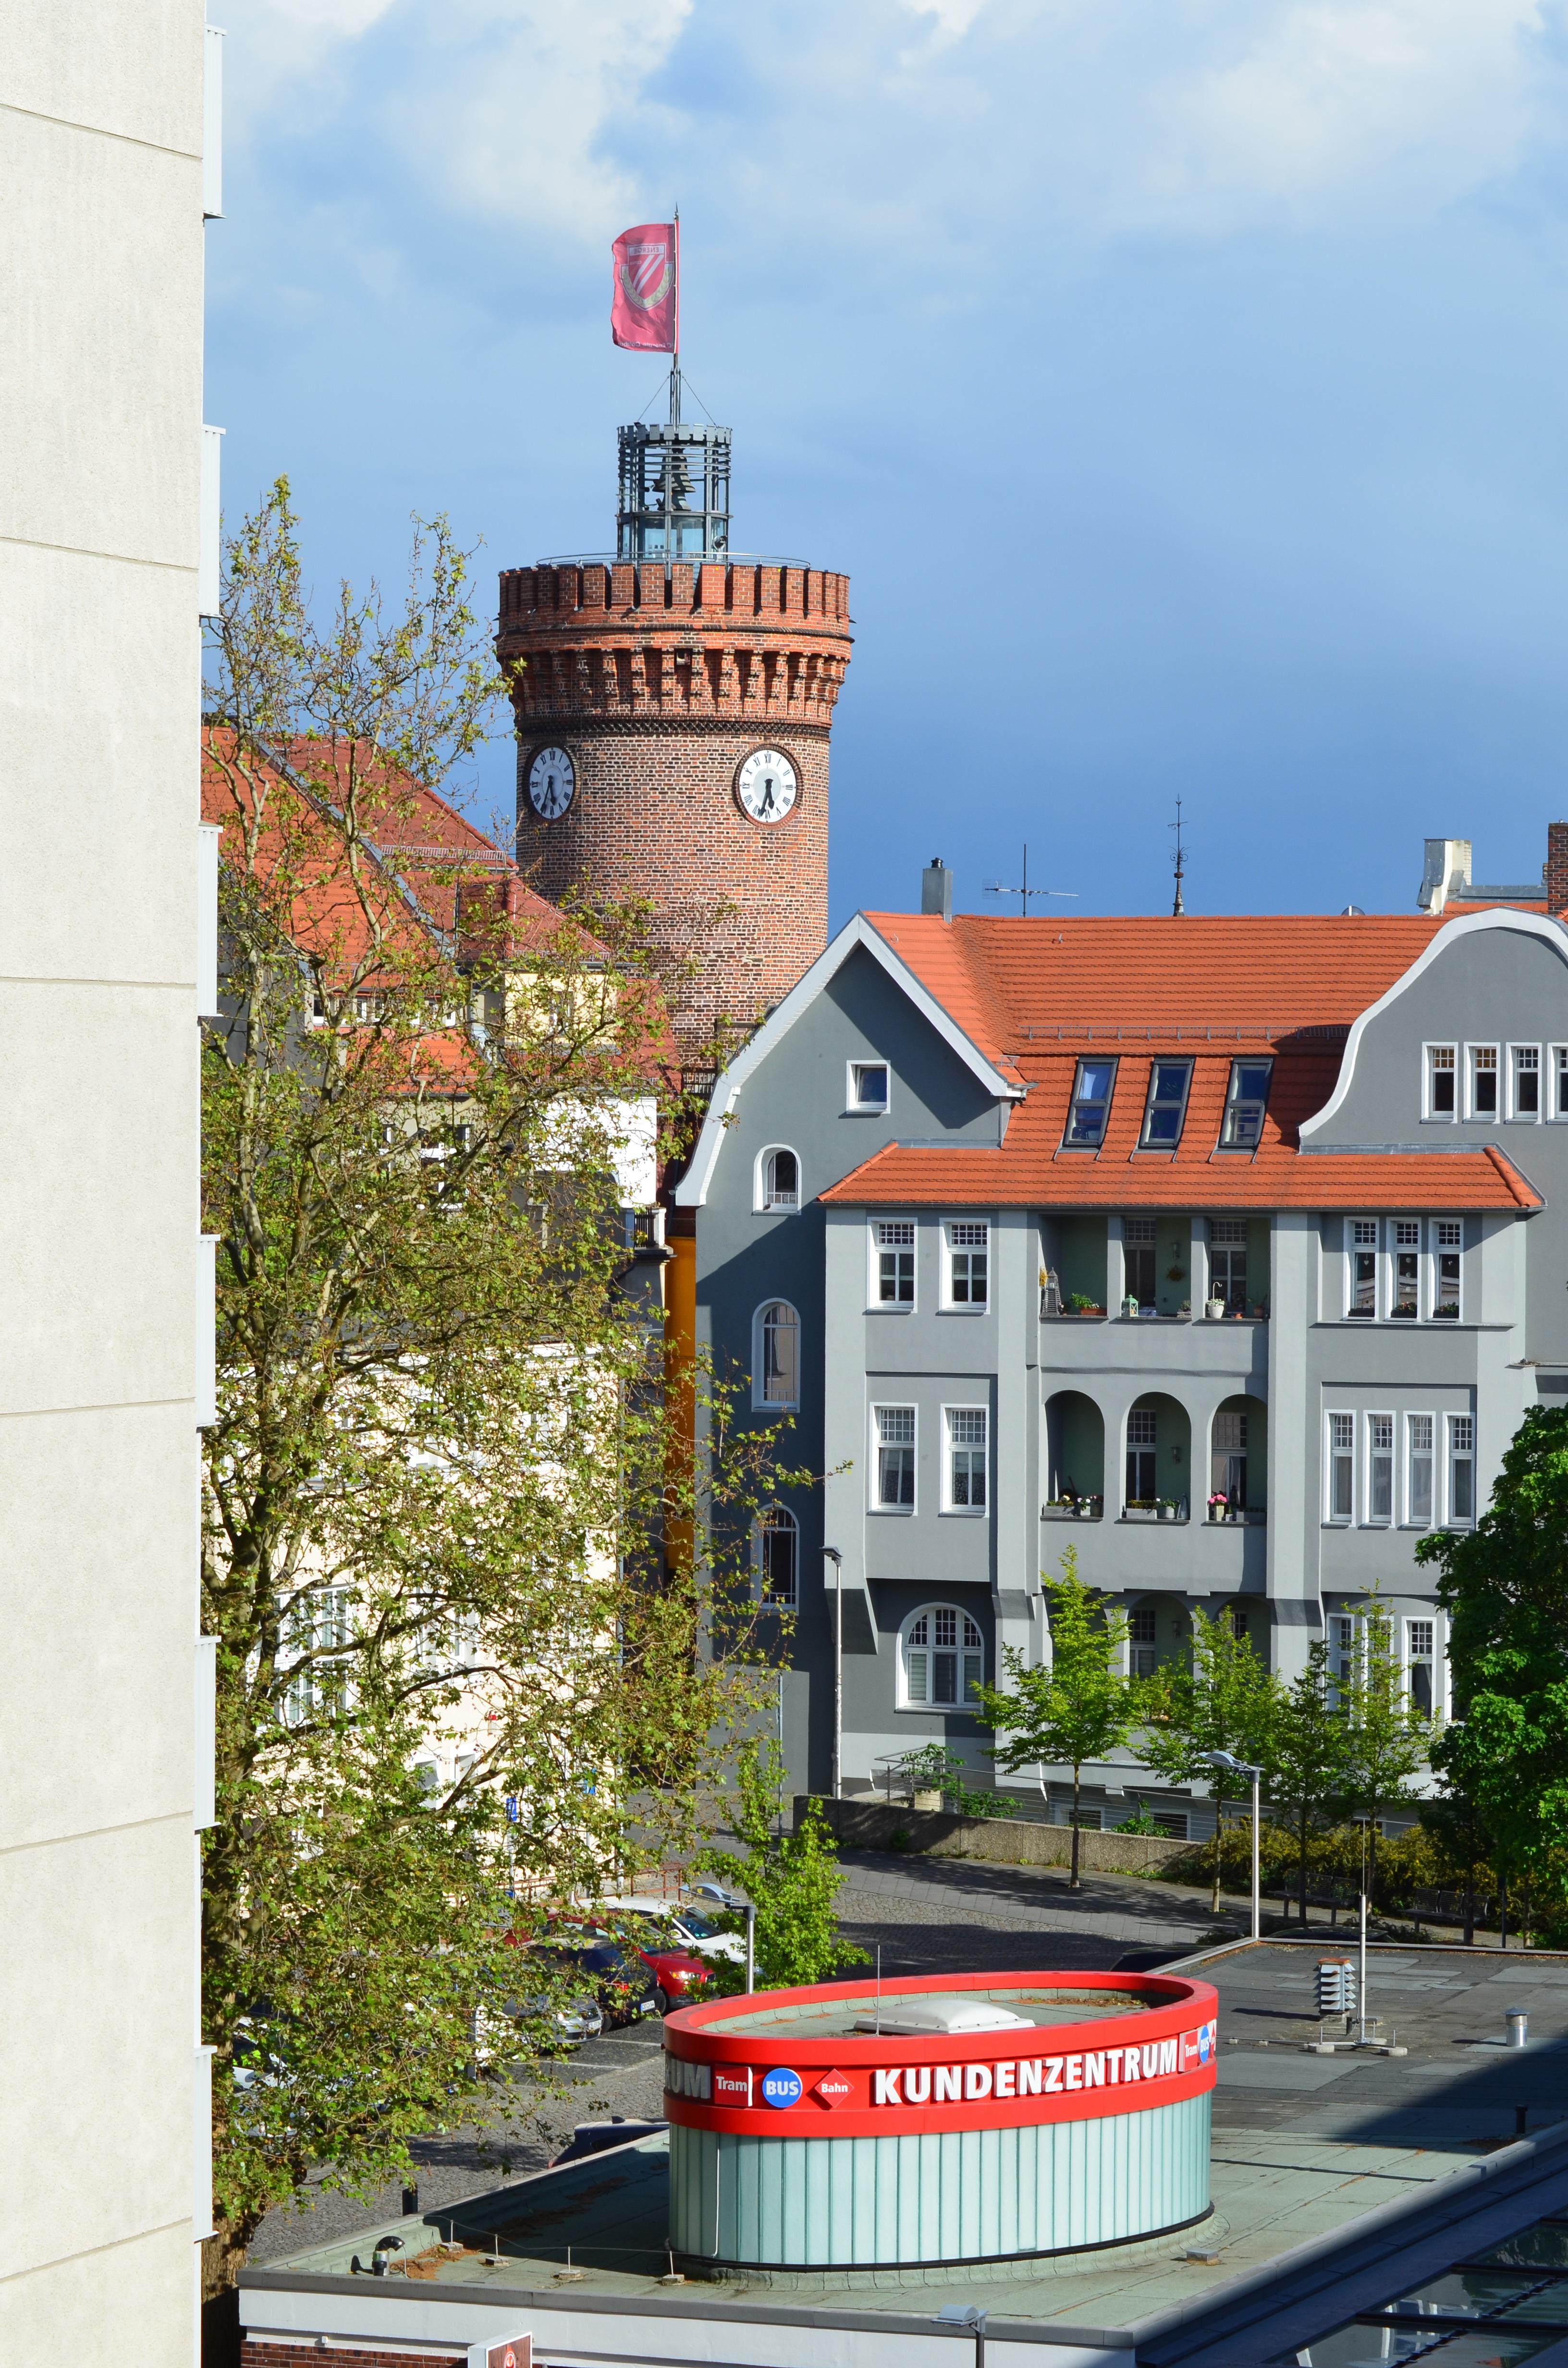
house, town, downtown, tower, cottage, waterway, estate, cottbus, neighbourhood, city promenade, spremberg tower, urban area, residential area